University of Erfurt

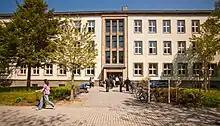
Faculty of Economics, Law and Social Sciences

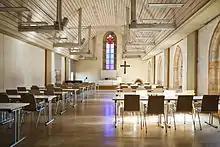
Faculty of Catholic Theology

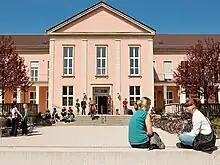
Registrar's Office ("Studium und Lehre" department)

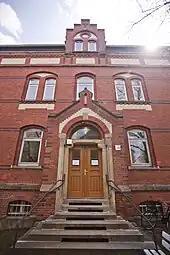
Willy Brandt School of Public Policy at the University of Erfurt

Currently following colleges and research teams are part of the Erfurt doctoral and postdoctoral program (EPPP):